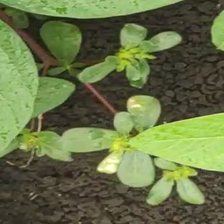
Weed species: Moti_dudhi(Euphorbia_geneculata_L)